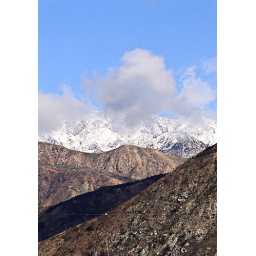
Burned landscape from the Station Fire. This is up the hill from my parents' house in LC.